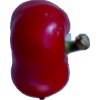
Label: red_pepper